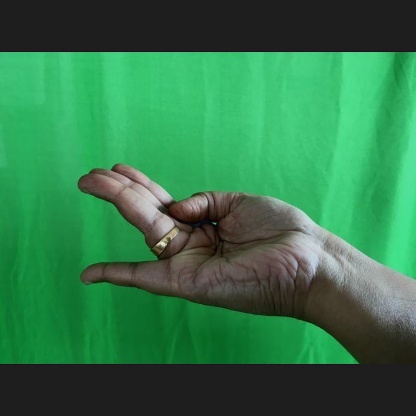
Mudra: Chaturam